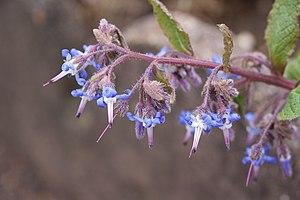
Fleurs Trachystemon orientalis - Jardin des Plantes - Paris
Trachystemon orientalis est une espèce de plantes herbacées de la famille des Boraginacées originaires d'Europe et d'Asie mineure.